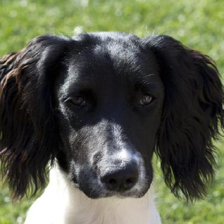
Label: animals